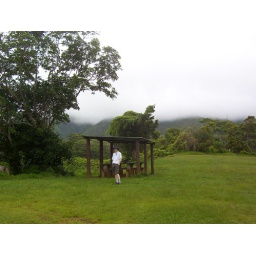
There is a mountain behind Corey but it's shrouded in cloud